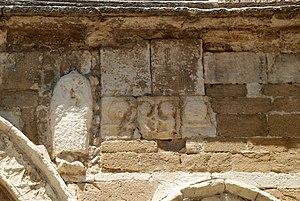
L'église Notre-Dame-de-Nazareth est une église romane située à Valréas dans le département français de Vaucluse et la région Provence-Alpes-Côte d'Azur, et plus particulièrement dans l'enclave des papes. Elle dépend de l'archidiocèse d'Avignon.